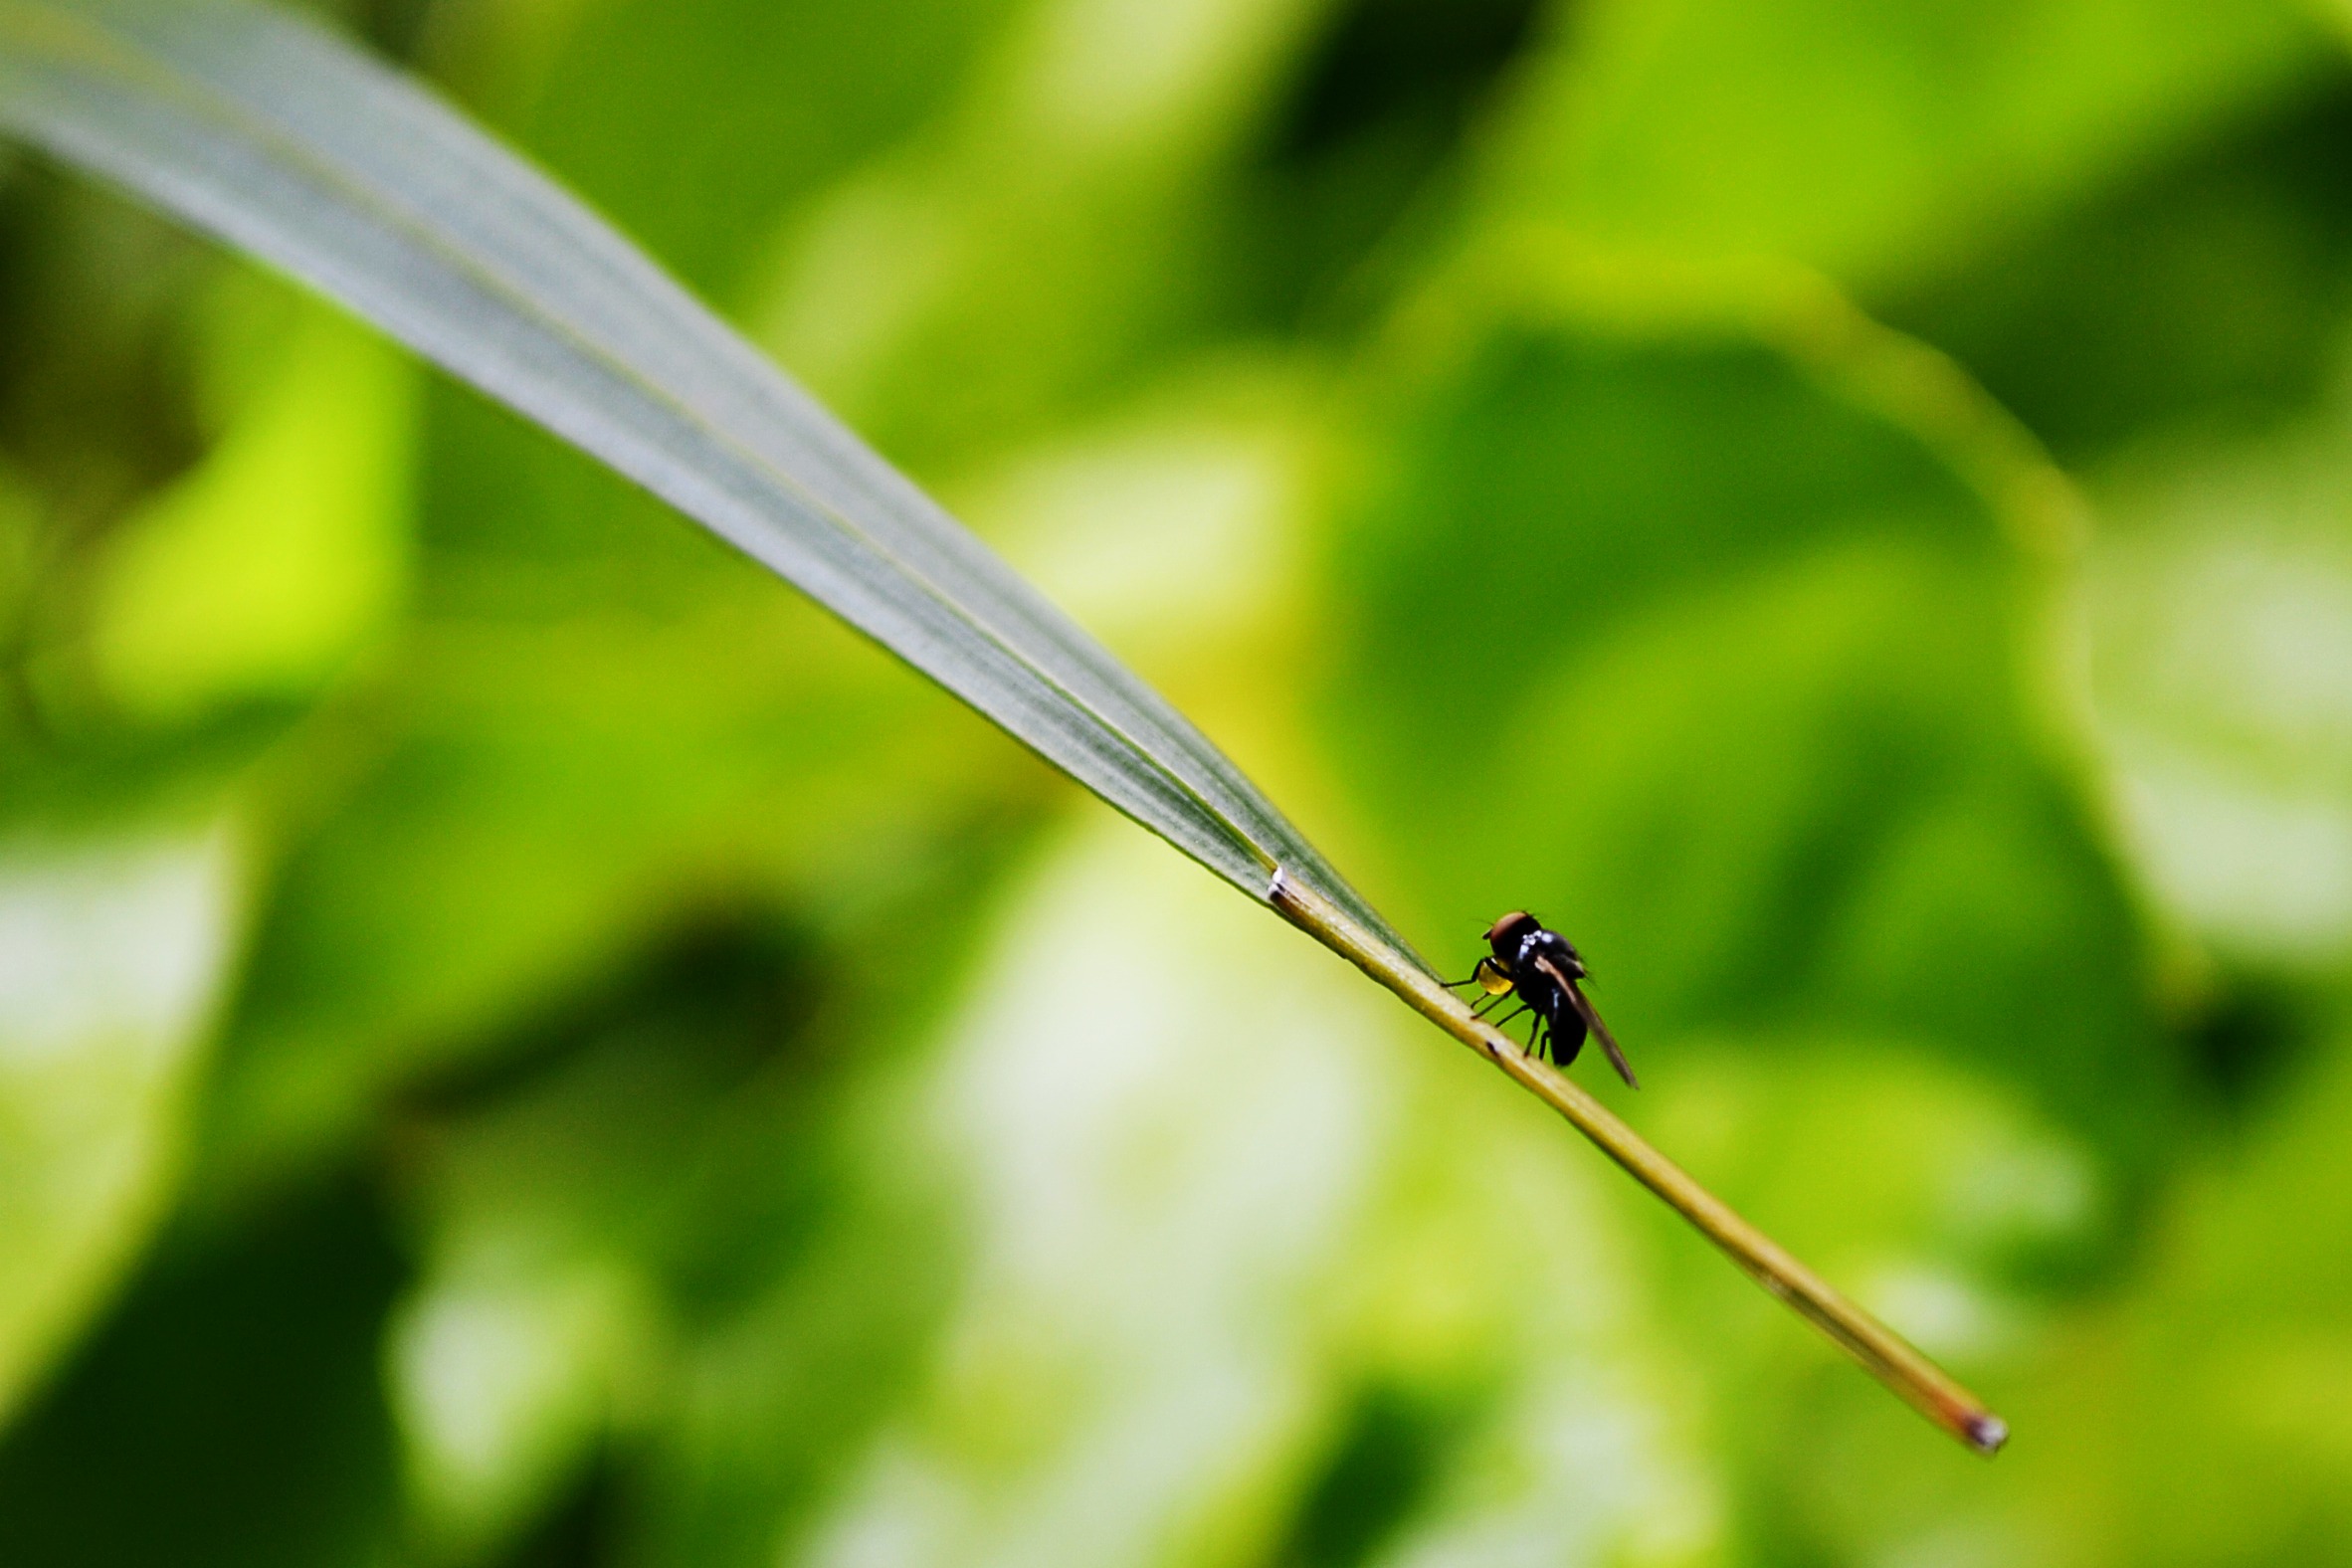
nature, grass, branch, wing, leaf, flower, fly, green, insect, bug, fauna, invertebrate, close up, damselfly, sri lanka, ceylon, macro photography, lay eggs, plant stem, dragonflies and damseflies, mawanella